The Knight in the Area

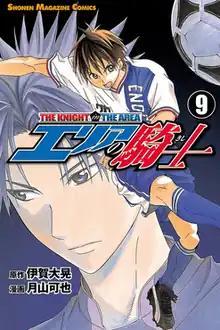
Ninth volume cover, featuring brothers Kakeru (front) and Suguru Aizawa (back)

is a Japanese manga series written by Hiroaki Igano and illustrated by Kaya Tsukiyama. It was serialized in Kodansha's manga magazine "Weekly Shōnen Magazine" from April 2006 to March 2017, with its chapters collected in 57 volumes. A 37-episode anime television series adaptation produced by Shin-Ei Animation was broadcast on TV Asahi from January to September 2012.